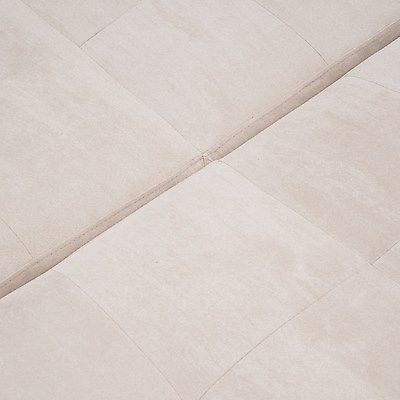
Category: sofa